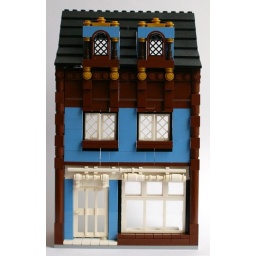
composition in brown blue